Dai Jitao Thought

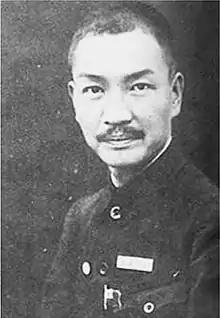
Portrait of Tai Chi-t’ao

Dai Jitao Thought or Dai Jitao Doctrine is an ideology based on the interpretation of the Tridemism by some Kuomintang members, including Dai Jitao, since Sun Yat-sen's death in March 1925. Dai Jitao Thought became the ideological foundation of the right wing Kuomintang, including the Western Hills Group. Dai Jitao himself described it as "Pure Tridemism" (纯粹三民主义).